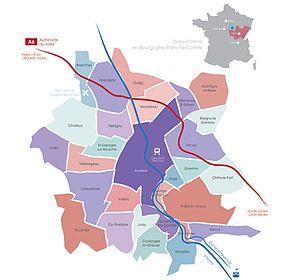
Communes de la Communauté de l'Auxerrois
Auxerre [osɛʁ] est une commune française située dans le nord-ouest de la région Bourgogne-Franche-Comté, dans le département de l'Yonne, dont elle est le chef-lieu. Également bureau centralisateur de quatre cantons et siège de la communauté d'agglomération de l'Auxerrois, elle comptait 34 634 habitants au dernier recensement en 2017, ce qui en fait la première commune icaunaise et la cinquième commune de Bourgogne-Franche-Comté en nombre d'habitants. Son aire urbaine totalise près de 93 000 habitants la même année. L'unité urbaine d'Auxerre est la 146ᵉ unité urbaine la plus peuplée de France avec 43 000 habitants.